Wah Wah (album)

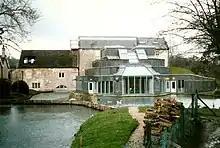
The album was recorded in a secondary studio at Real World Studios, Box, Wiltshire, whilst the band recorded "Laid" in another, larger studio at the complex.

For the recording of "Wah Wah", Eno enlisted the help of engineer Markus Dravs to work as a co-producer, "providing distraction" to the band inside a secondary studio inside the Real World Studios complex from the recording of "Laid", which was being recorded in one of the complex's larger studios. Eno recalled in June 1993 that he wanted Dravs "to look at the improvisations and see what he could make of them" while he [Eno] and James carried on recording "Laid". Each improvisation started with the band recording a jam session improvisation, and then Eno or Dravs would then select a "promising" part of the improvised music and mix it, but with only one take on each mix to keep in the improvisation spirit. According to Annie Zaleski of "The A.V. Club", each piece would be "whisked away" to Dravs "straightaway" for studio "tinkering" after the initial jamming process. Bassist Jim Glennie recalled that "it was a bit of a production line: We’d jam, those would go over to Markus to start properly messing about with. I think Brian was happy for us to be actively involved in that process, to try and keep it away from the main studio." Booth was then left to come up with lyrics, but many of the tracks ultimately remained instrumentals or had soundbites rather than coherent structured lyrics.